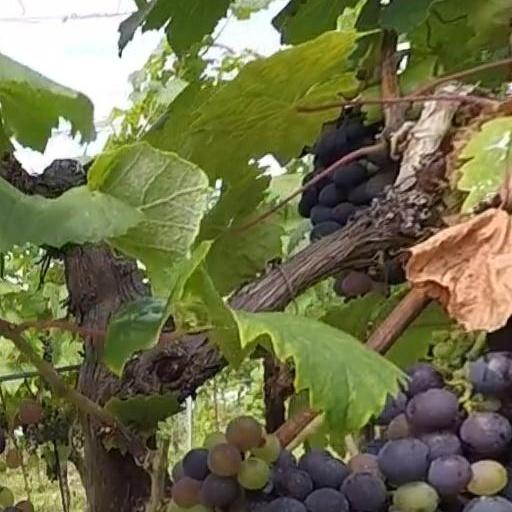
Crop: grape